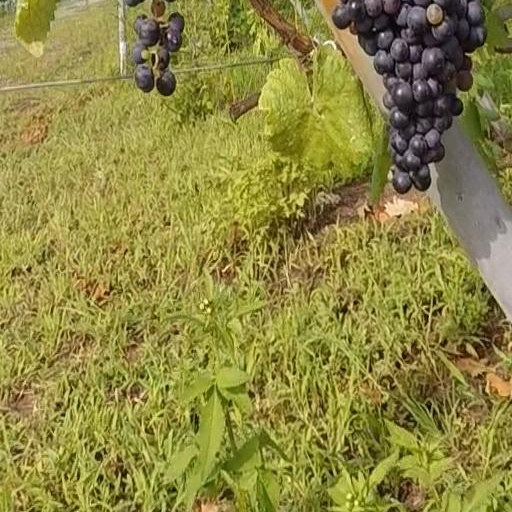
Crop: grape